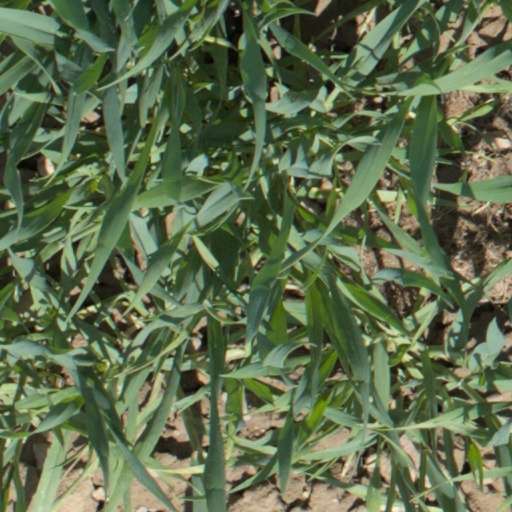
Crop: wheat